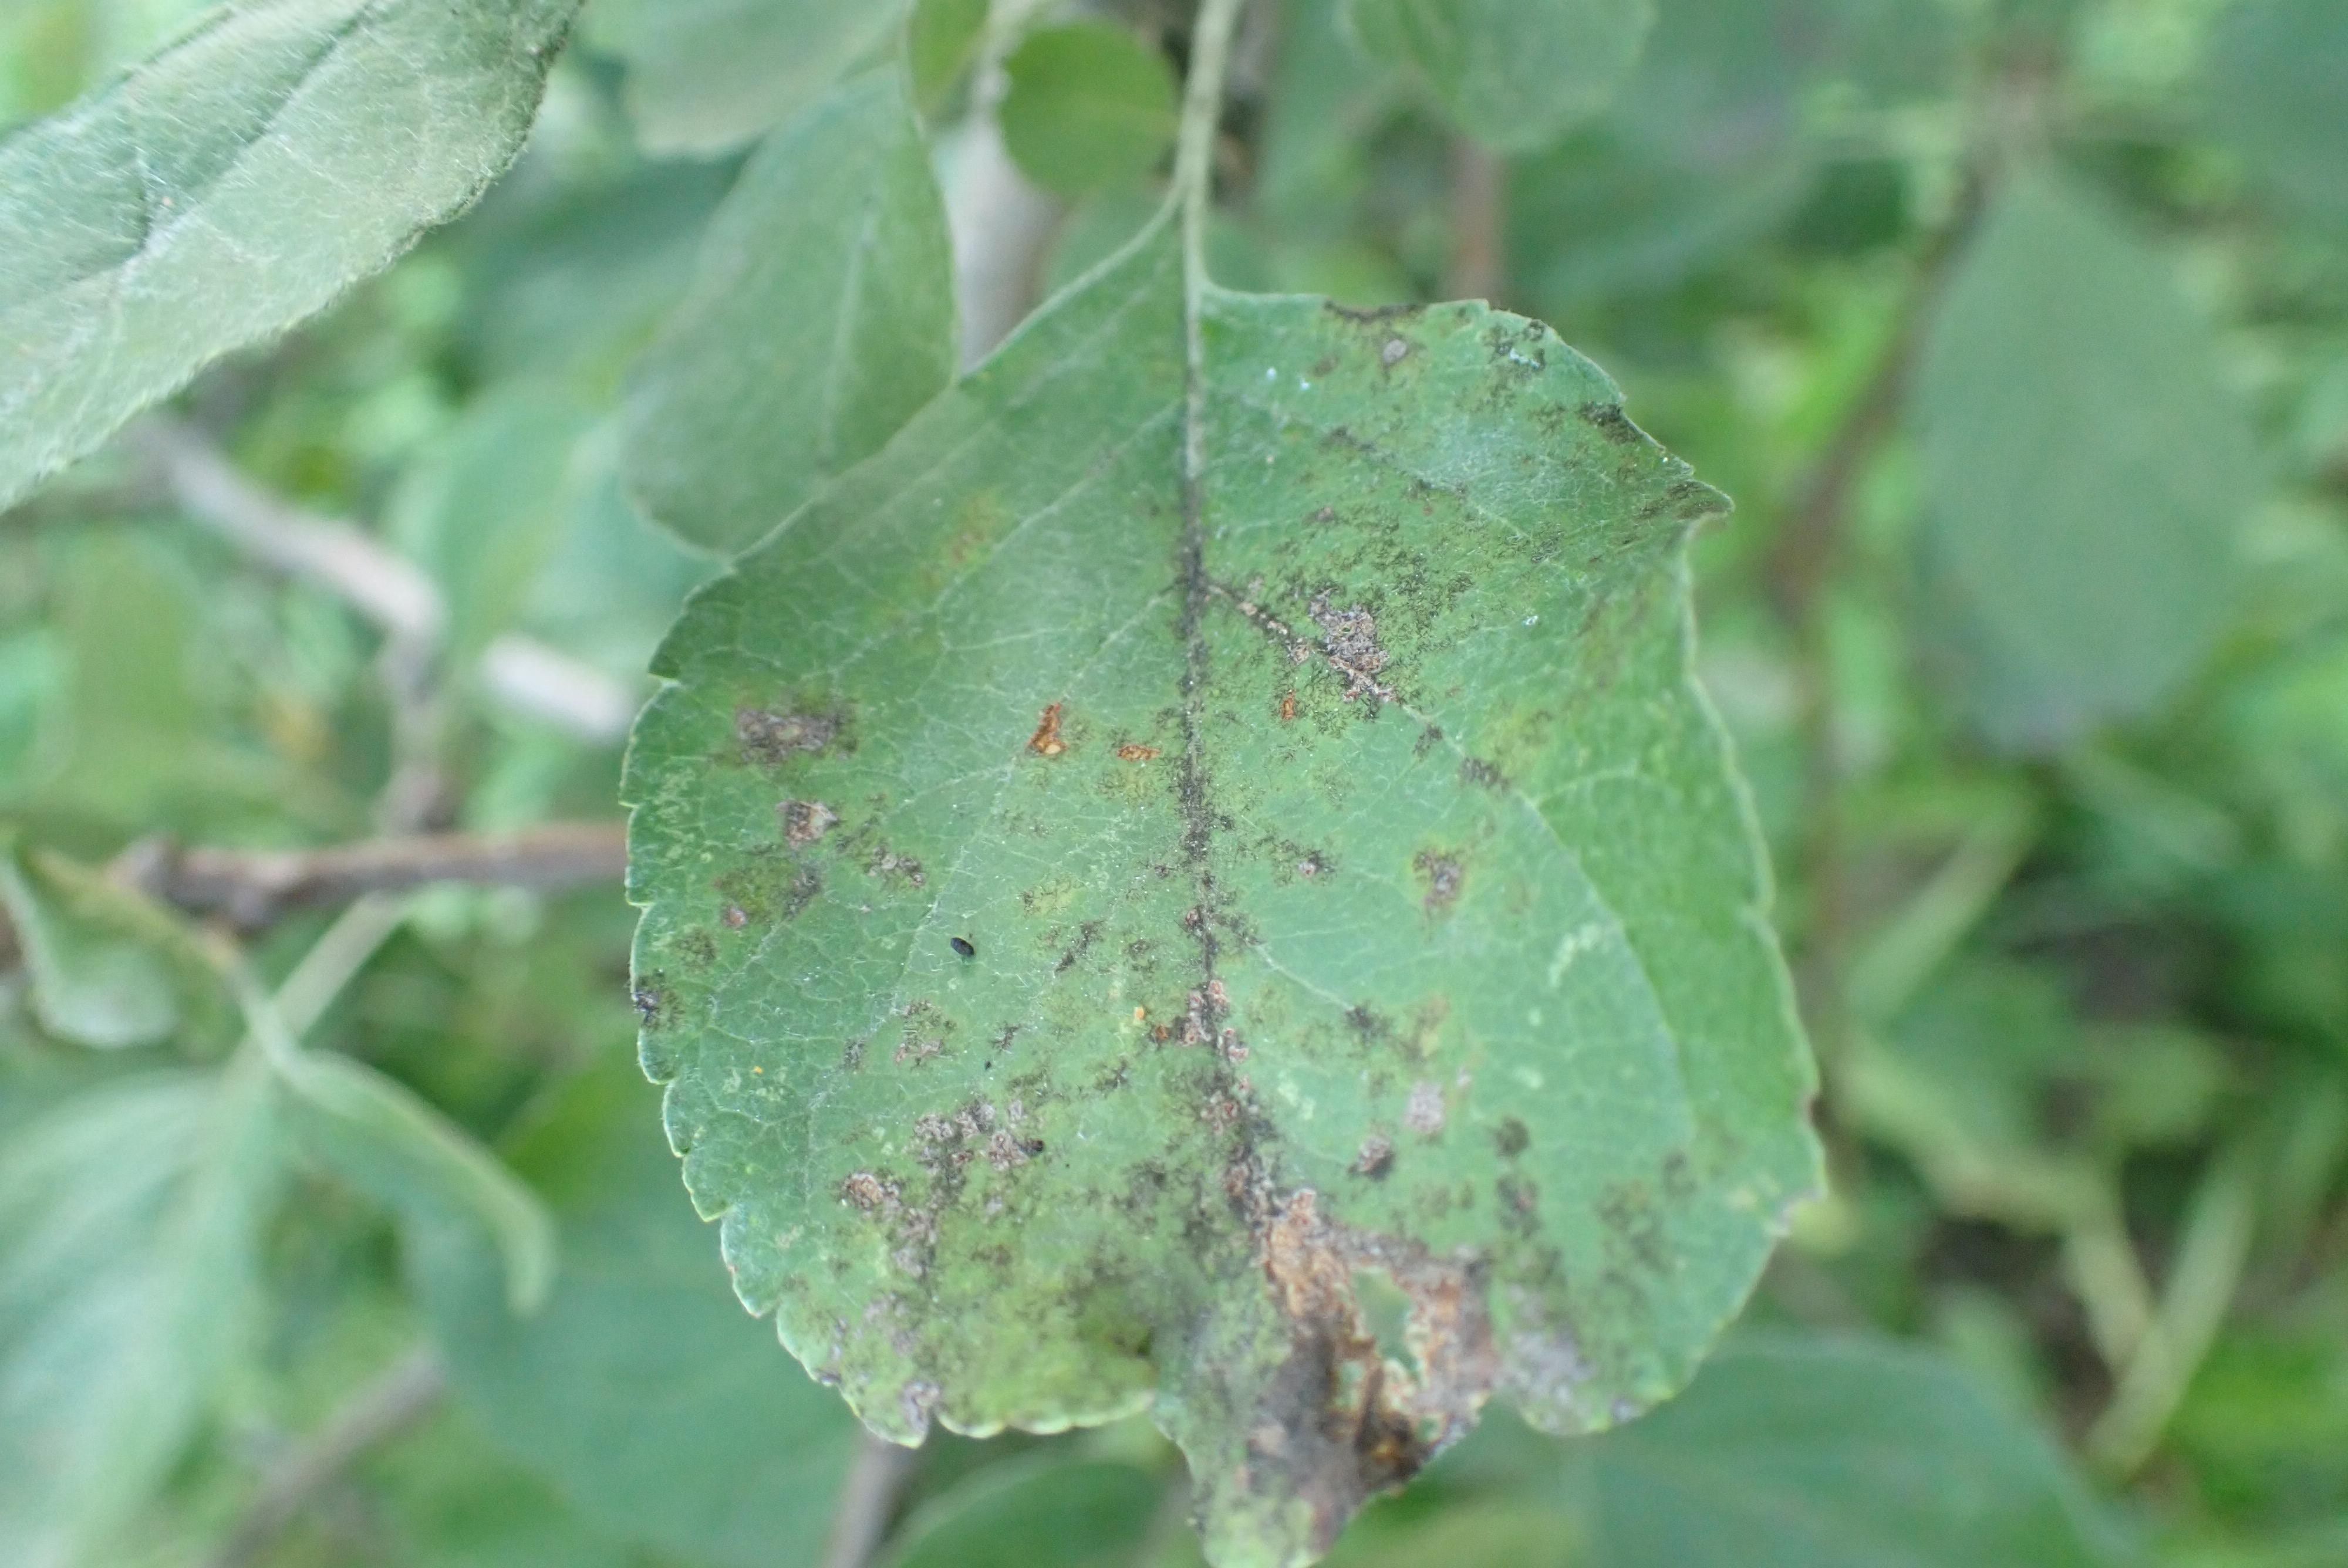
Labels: complex